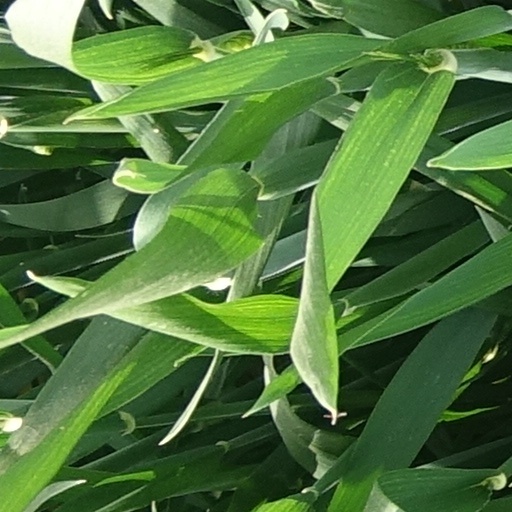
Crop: wheat